Military history of Italy during World War I

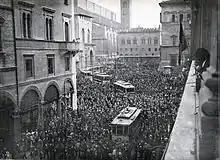
A pro-war demonstration in Bologna, 1914

Italy was a member of the Triple Alliance with Germany and Austria-Hungary. Despite this, in the years before the war, Italy had enhanced its diplomatic relationships with the United Kingdom and France. This was because the Italian government had grown convinced that support of Austria (the traditional enemy of Italy during the 19th century Risorgimento) would not gain Italy the territories it wanted: Trieste, Istria, Zara and Dalmatia, all Austrian possessions. In fact, a secret agreement signed with France in 1902 sharply conflicted with Italy's membership in the Triple Alliance.